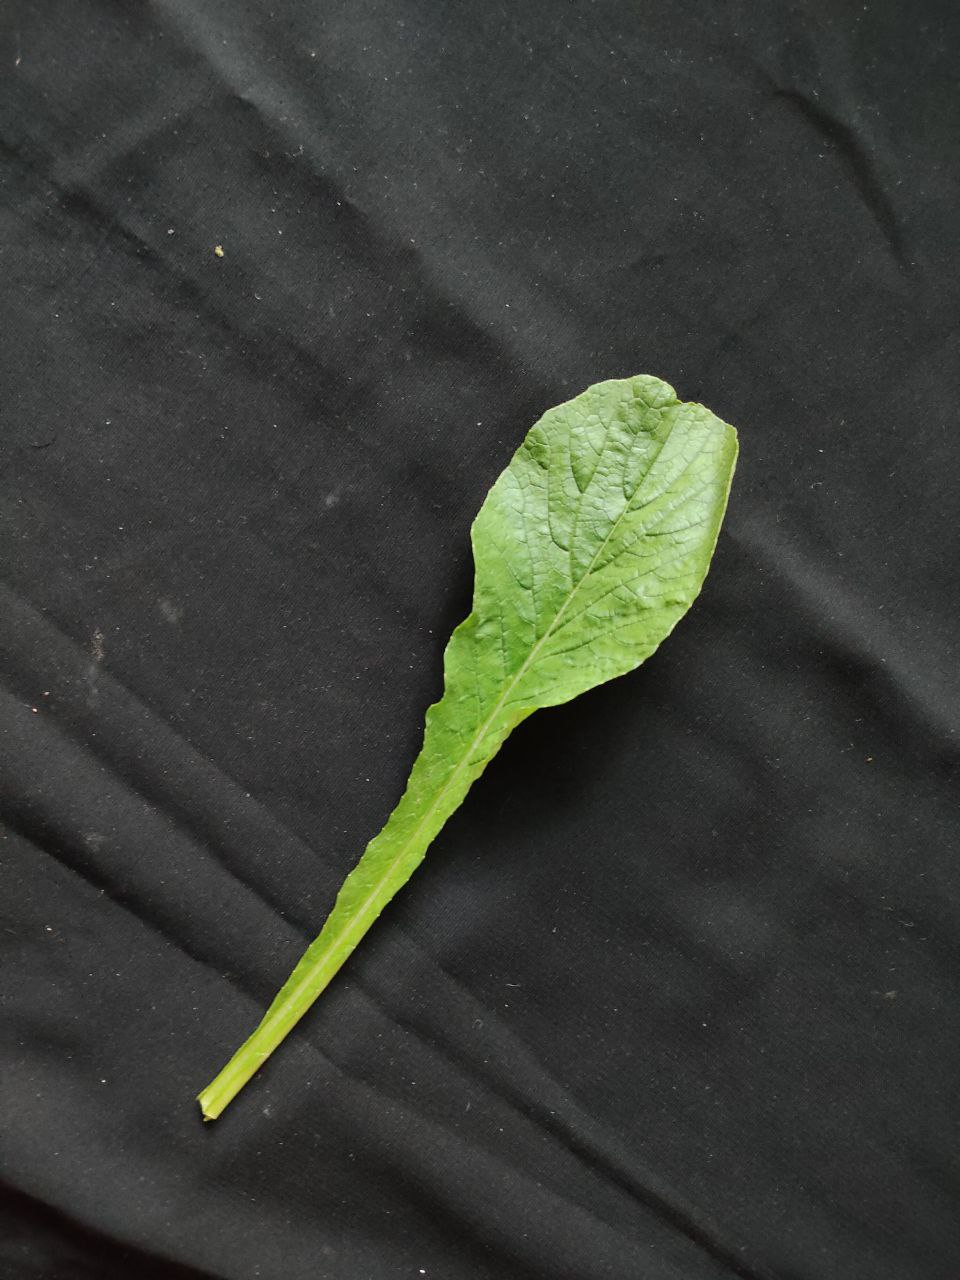
Label: Fresh leaf